The Daughter of Dr. Jekyll

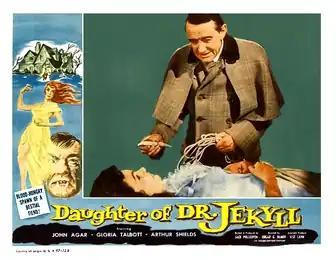
Colorized lobby card featuring Gloria Talbott and Arthur Shields

"Daughter of Dr. Jekyll" was released in the US as the second half of a double feature with "The Cyclops", in which Talbott also starred, on 28 July 1957. The movie opened over a period of years in different countries: in Mexico during 1957, in Italy in 1959 and in Austria and West Germany in 1963. The film was released to theaters at unspecified dates in Belgium, France, Brazil, Greece, Serbia and Spain. It was re-released to US theaters in 1964, two years after it had been syndicated to television by Allied Artists as part of a 22-film package called "Sci-Fi for the 60s."